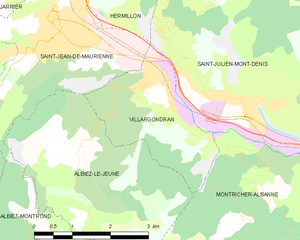
Carte des communes françaises Villargondran